Cervera

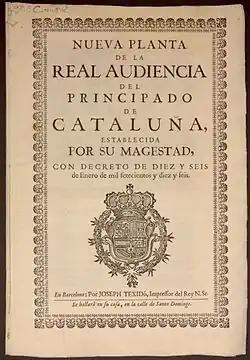
With the Nueva Planta decrees, all the universities were closed and relocated into the university of Cervera

Charles II, the last Spanish king from the house of Austria, died in 1700, and in his will he designated Philip V as his heir. The new king, with the name of Philip V, was accepted in the kingdom of Castile, as well as in Crown of Aragon.